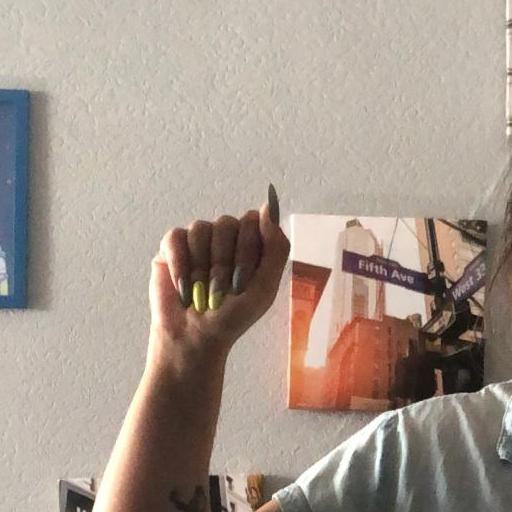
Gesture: fist